Emomali Rahmon

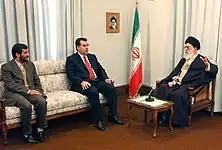
Tajik president meets with Iran's supreme leader Ali Khamenei and Iran's president Mahmoud Ahmadinejad, January 2006

Following constitutional changes, he was re-elected on 6 November 1999 to a seven-year term, officially taking 97% of the vote.